A Symphony of Lights

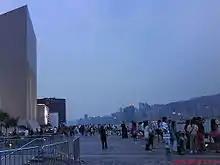
One of the vantage point of A Symphony of Lights at Tsim Sha Tsui – Hong Kong Cultural Centre. Tourists are waiting to enjoy the show

The show comprises five major themes, taking spectators on a unique journey celebrating the energy, spirit and diversity of Hong Kong: